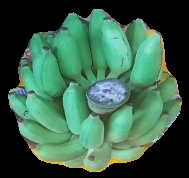
Variety: elakki-bale
Grade: grade2